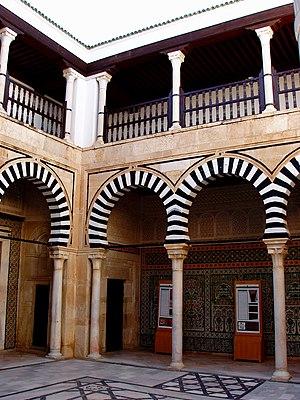
Le mausolée Sidi Abid el Ghariani est une zaouïa située à Kairouan en Tunisie.